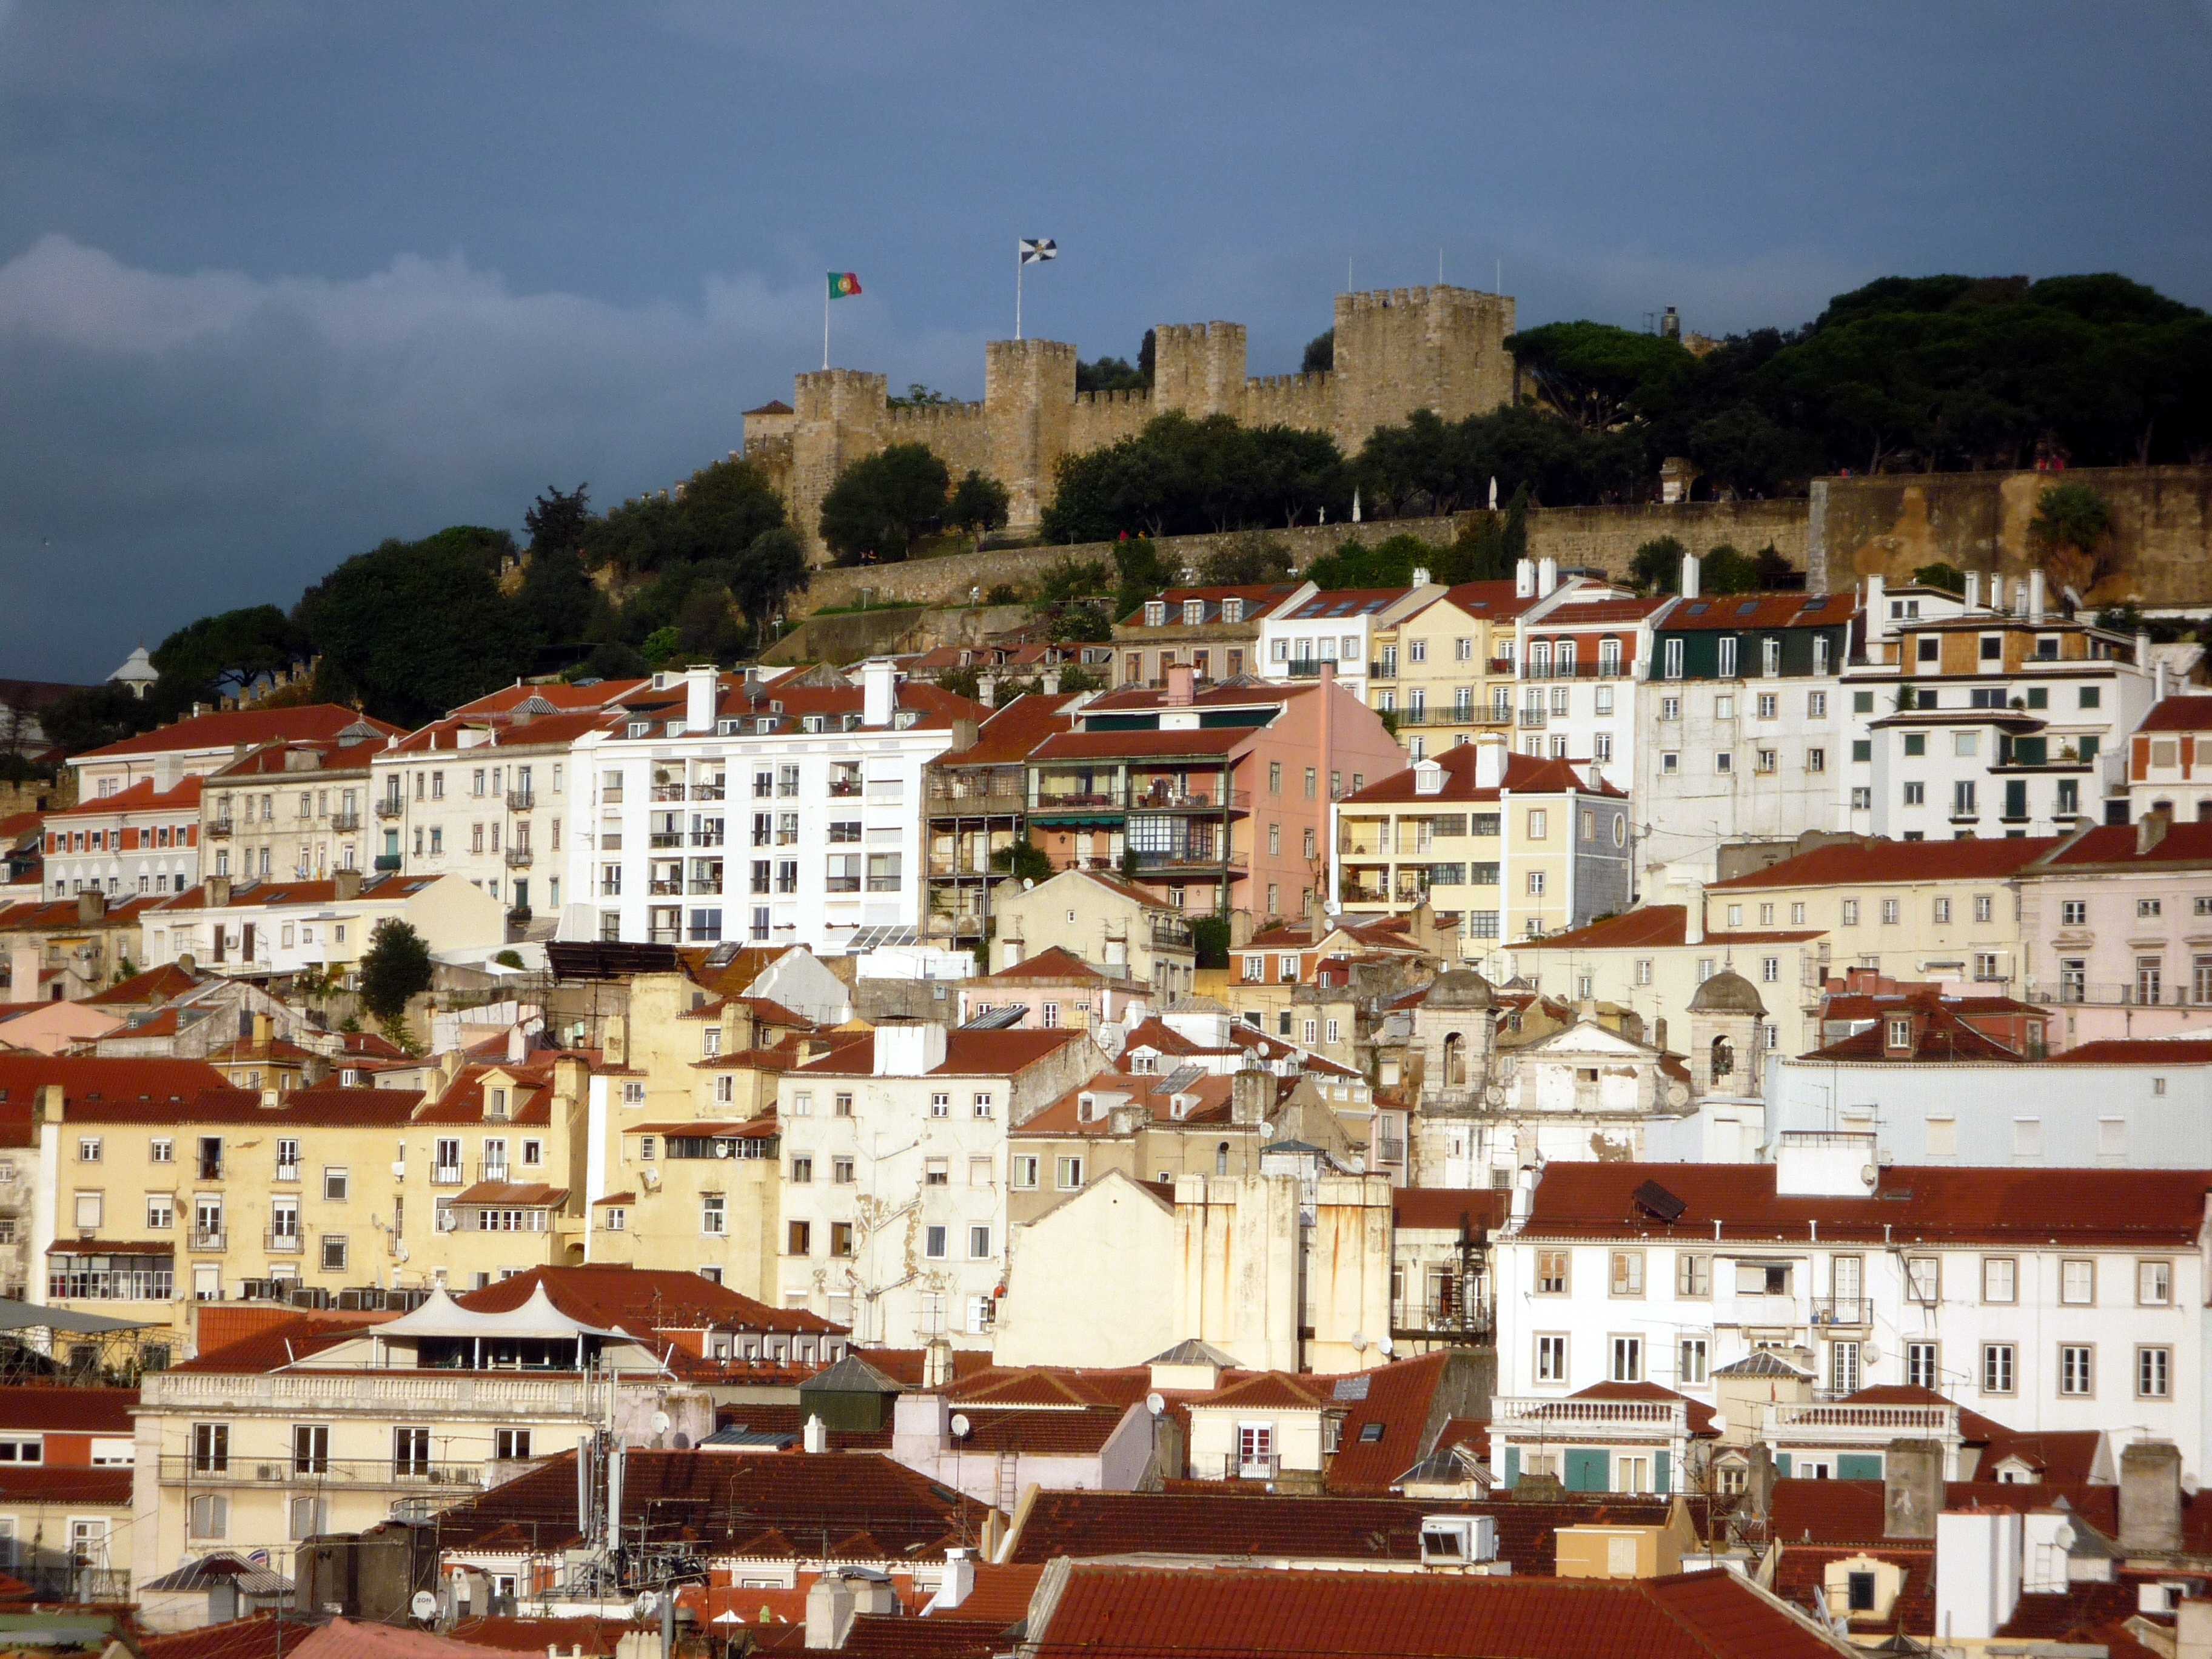
sea, coast, architecture, town, city, cityscape, panorama, europe, portugal, lisboa, lisbon, portuguese, neighbourhood, aerial photography, residential area, human settlement